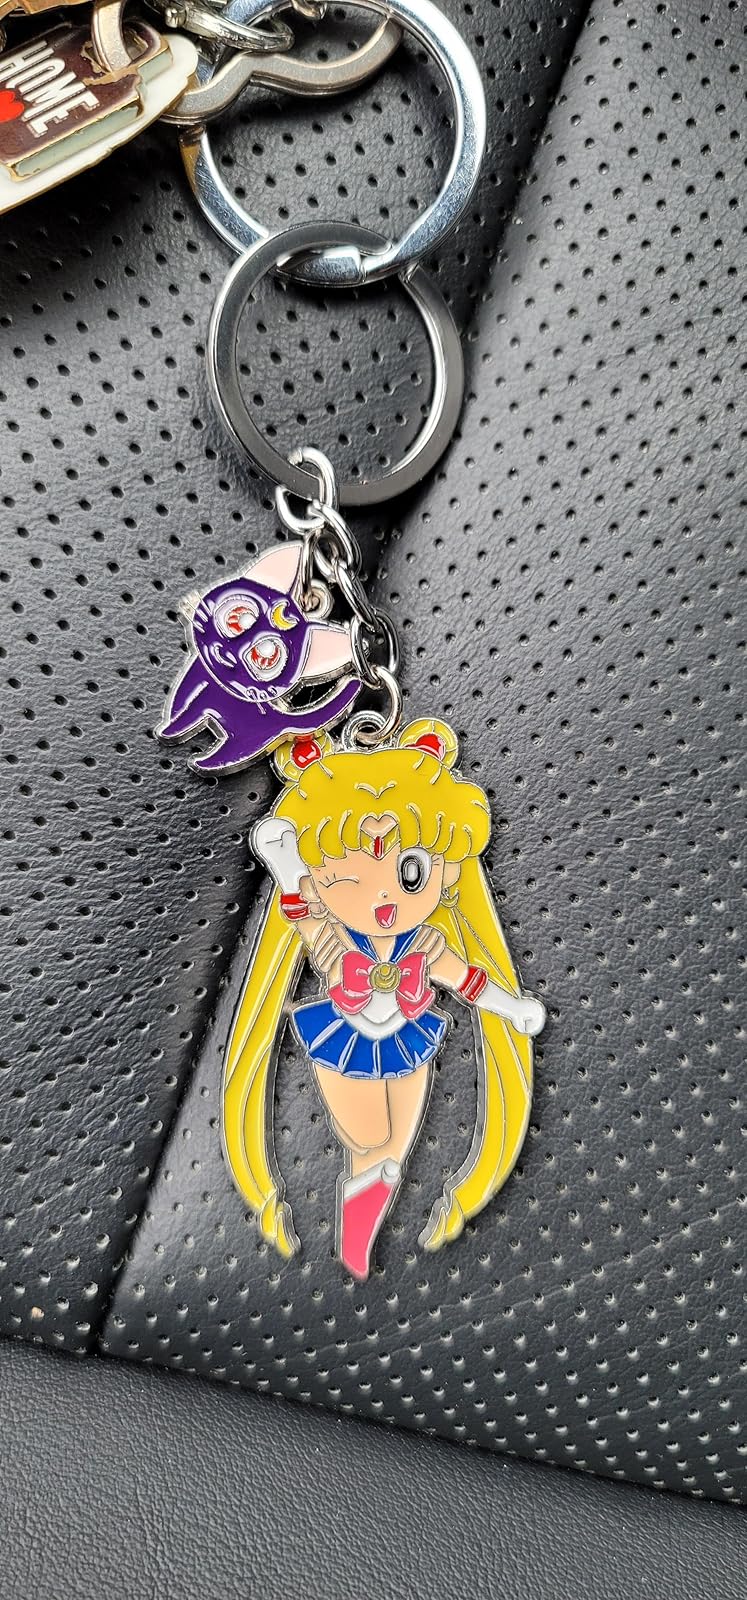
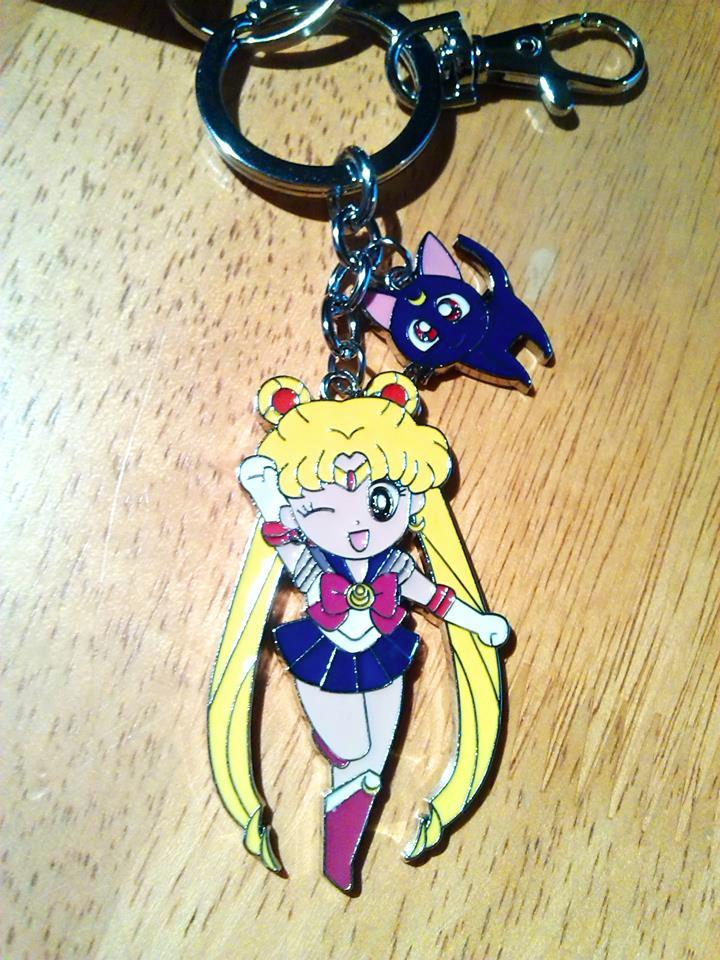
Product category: accessories_keychain
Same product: yes